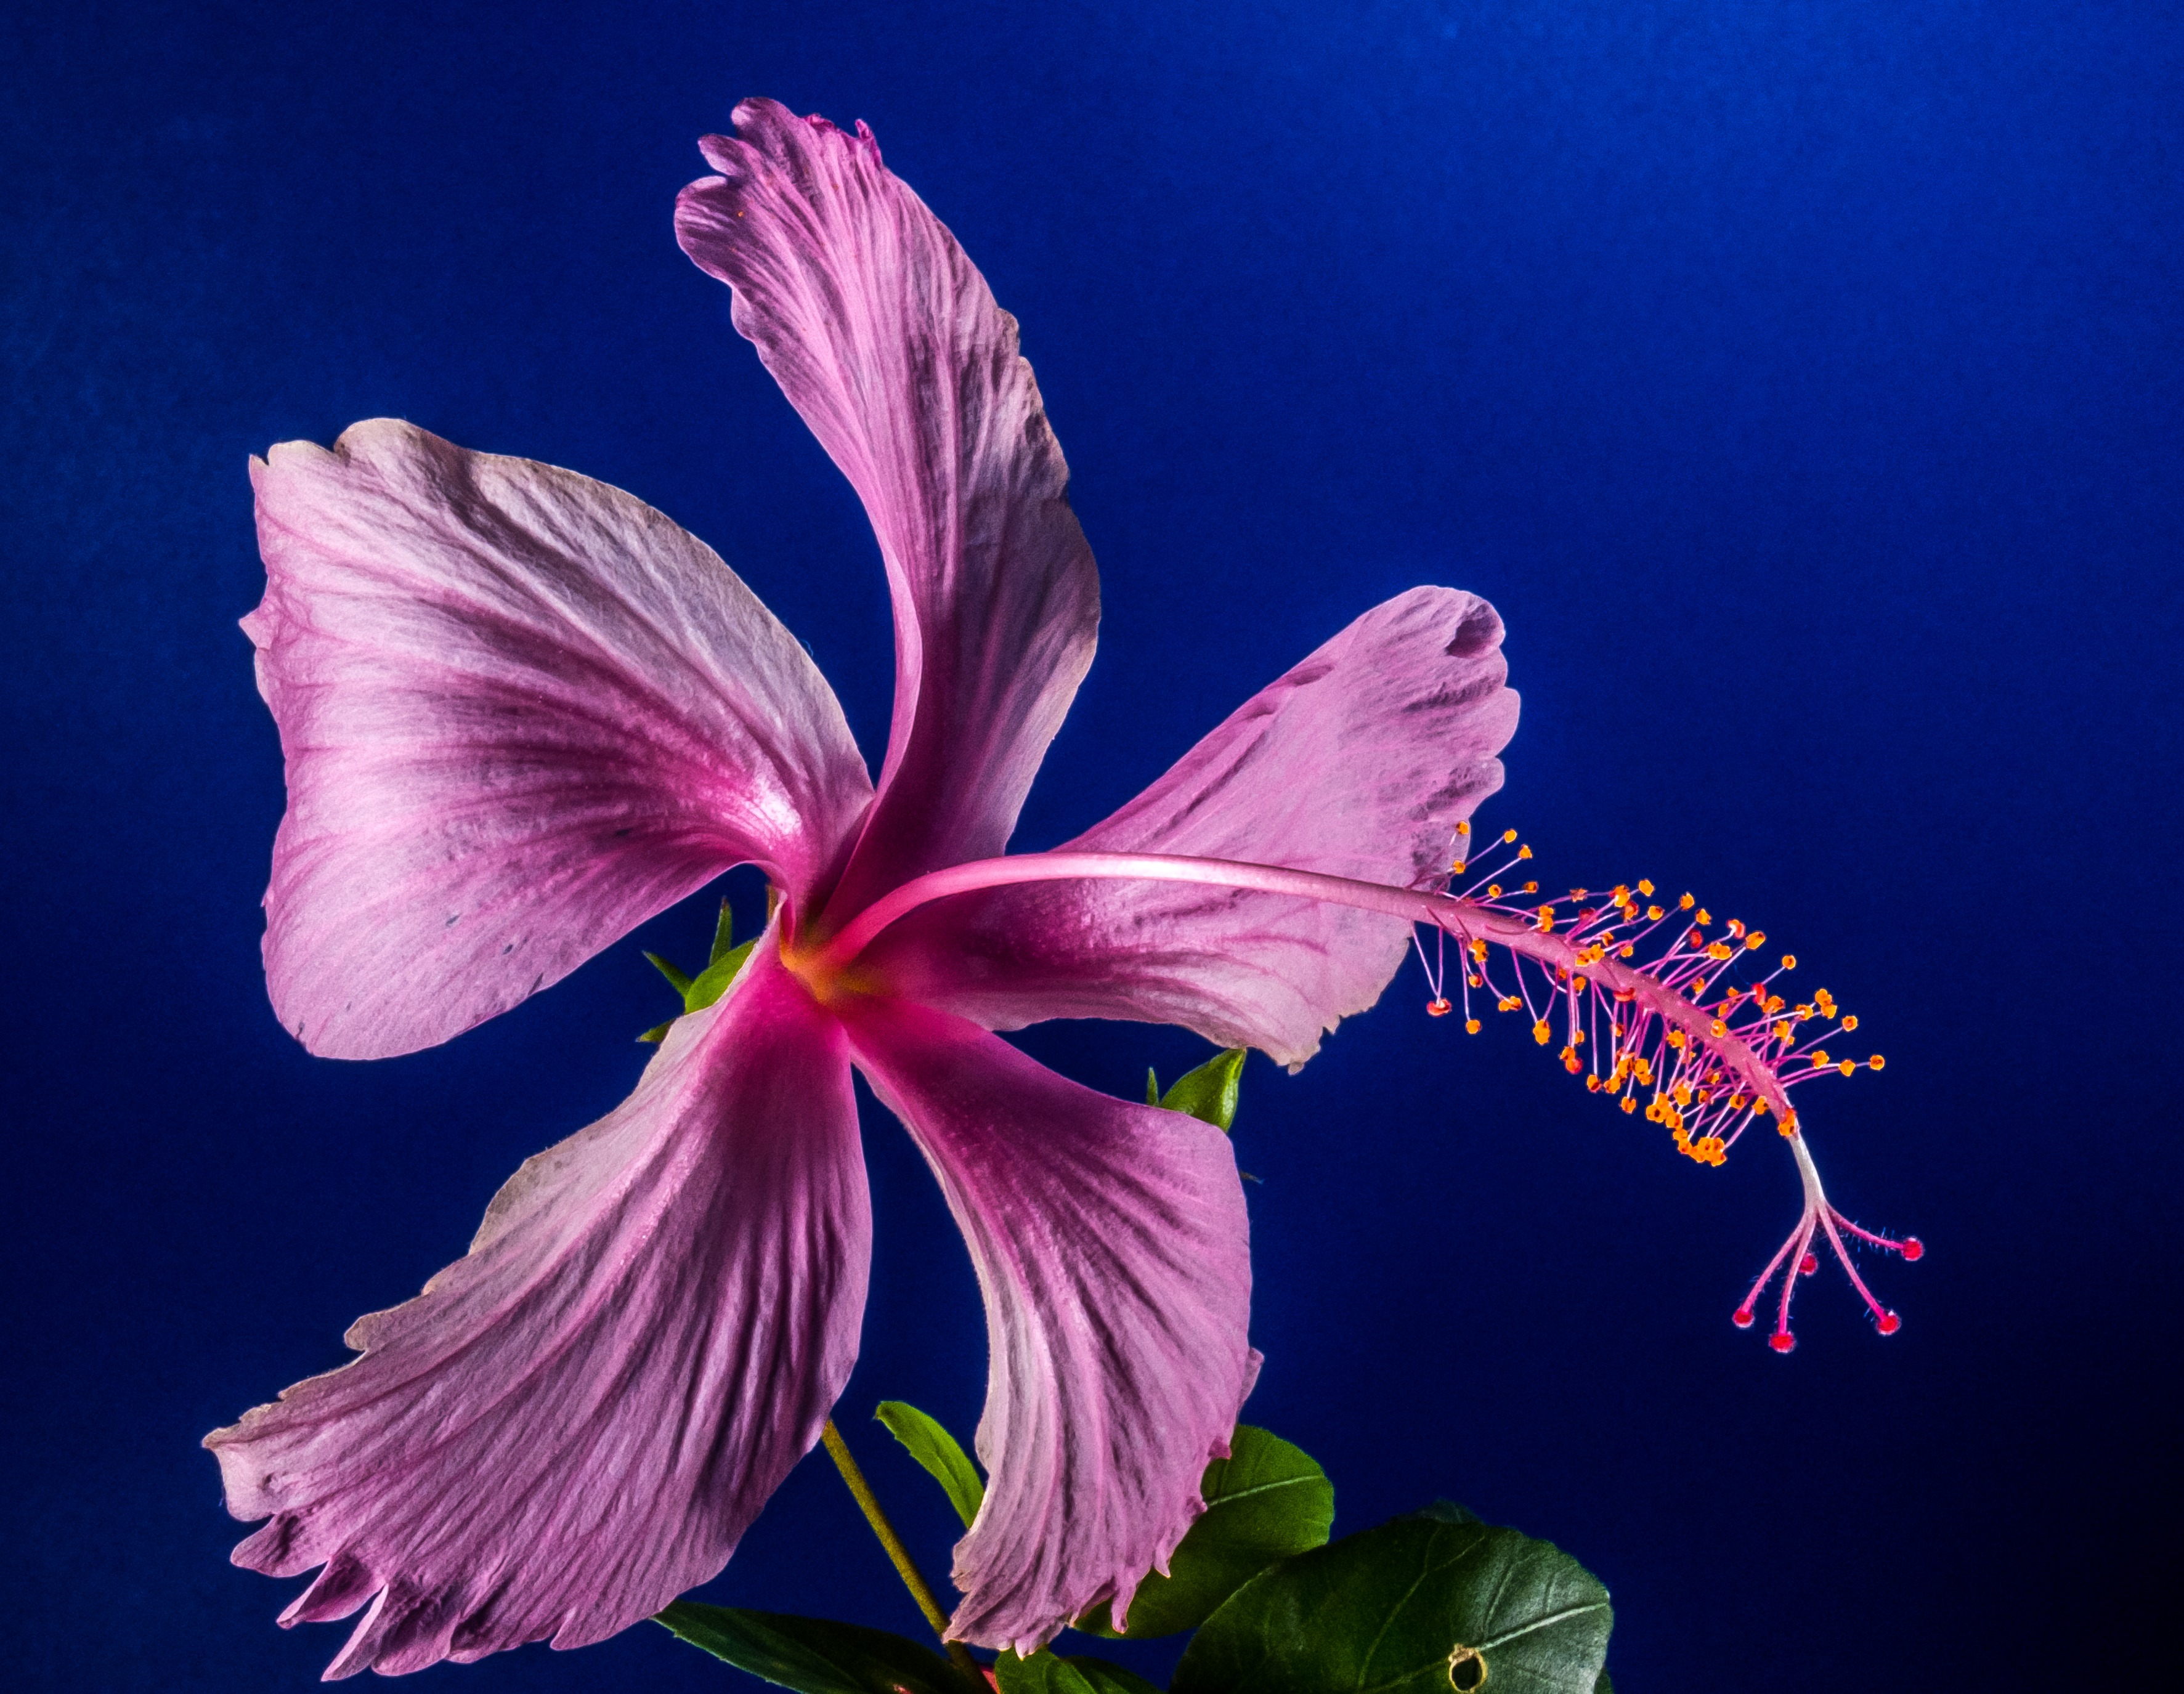
blossom, plant, flower, petal, bloom, pink, flora, marshmallow, hibiscus, malvaceae, macro photography, flowering plant, mallow, land plant